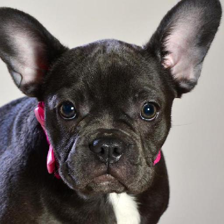
Label: animals